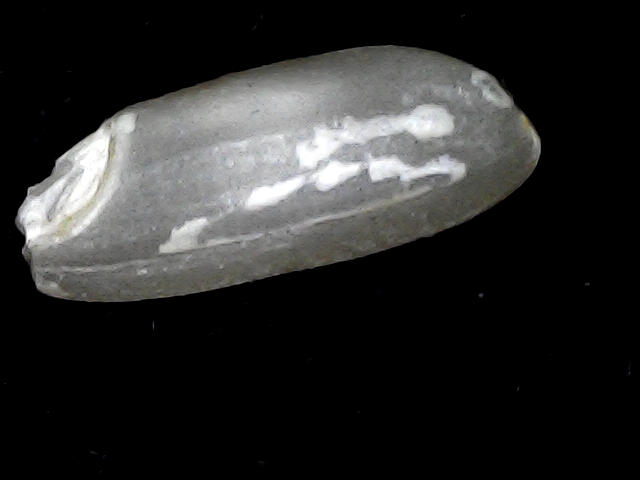
Rice variety: BD91